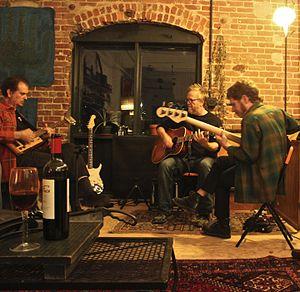
En musique, l'improvisation est le processus par lequel le musicien improvisateur crée ou produit une œuvre musicale spontanée, imaginaire ou ex nihilo, en se servant de sa créativité dans l'instant, de son savoir technique et théorique et parfois aussi du hasard.